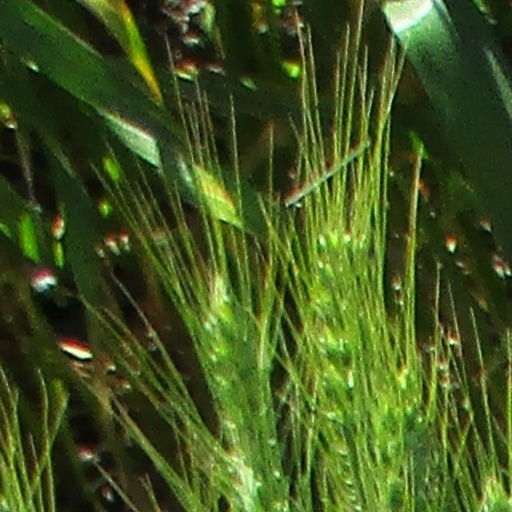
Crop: wheat